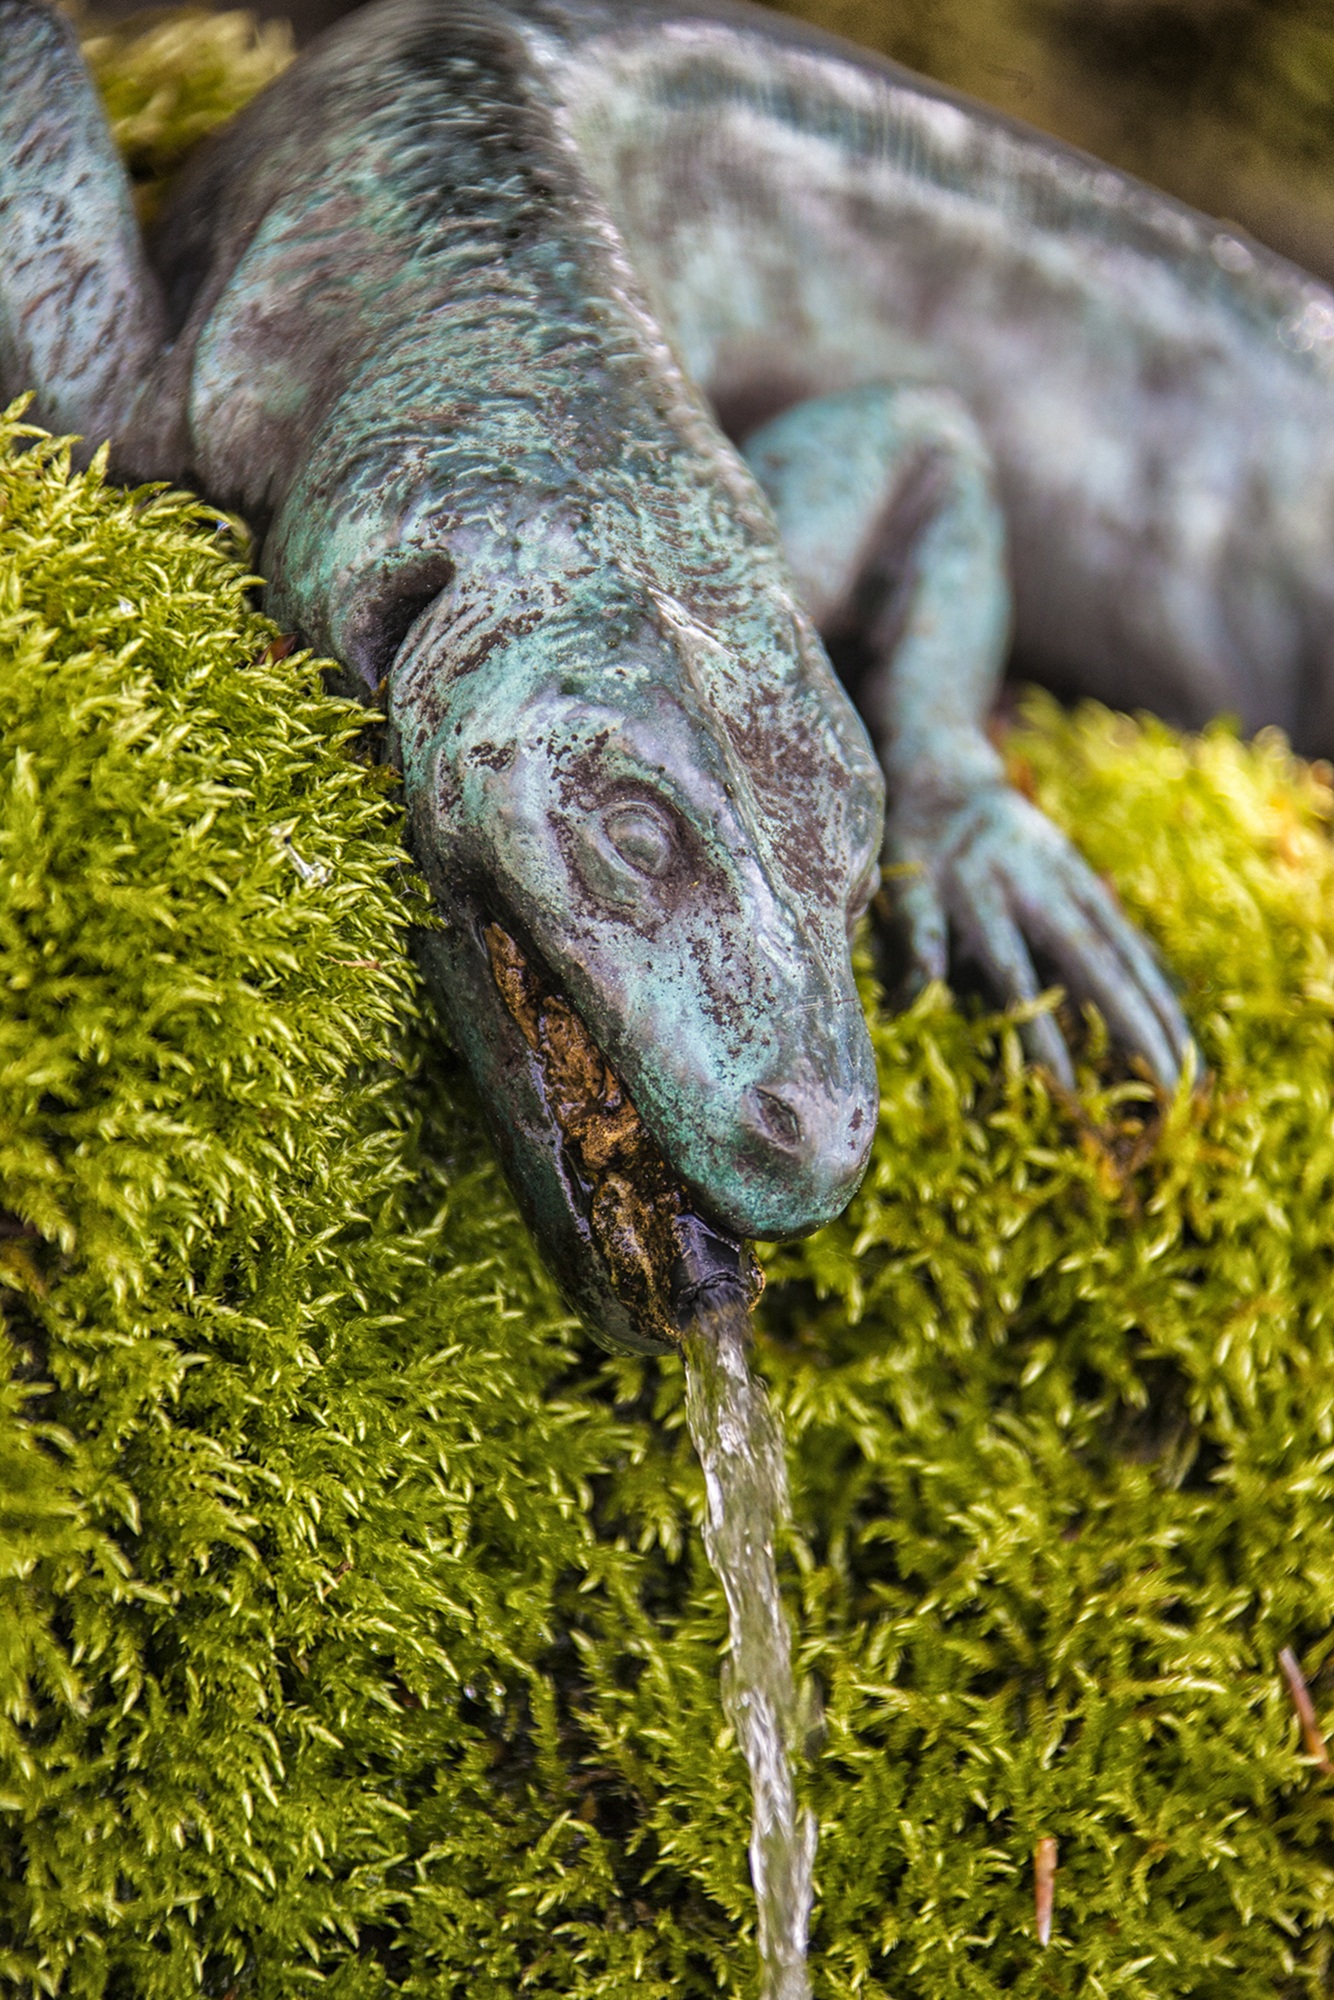
nature, grass, leaf, moss, wildlife, green, metal, botany, reptile, iguana, fauna, lizard, fig, vertebrate, fountain, dragon, water feature, macro photography, manneken, scaled reptile